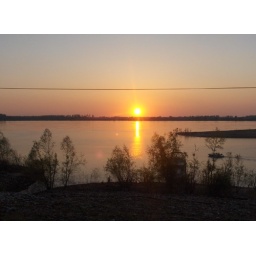
I was standing on the bridge near the Mississippi River during Memphis in May Music Festival in 2005.